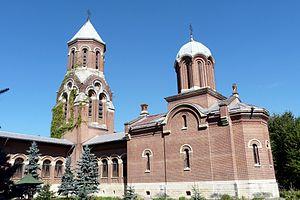
monastère Curtea de Arges This is a photo of a historic monument in județul Argeș, classified with number AG-II-a-A-13628
Curtea de Argeș est une ancienne capitale de la principauté de Valachie, située en Roumanie, sur la rive droite de l'Argeș. La voie de chemin de fer de Pitești à Col de Turnu Roșu y passe. Elle fait partie du județ d'Argeș.